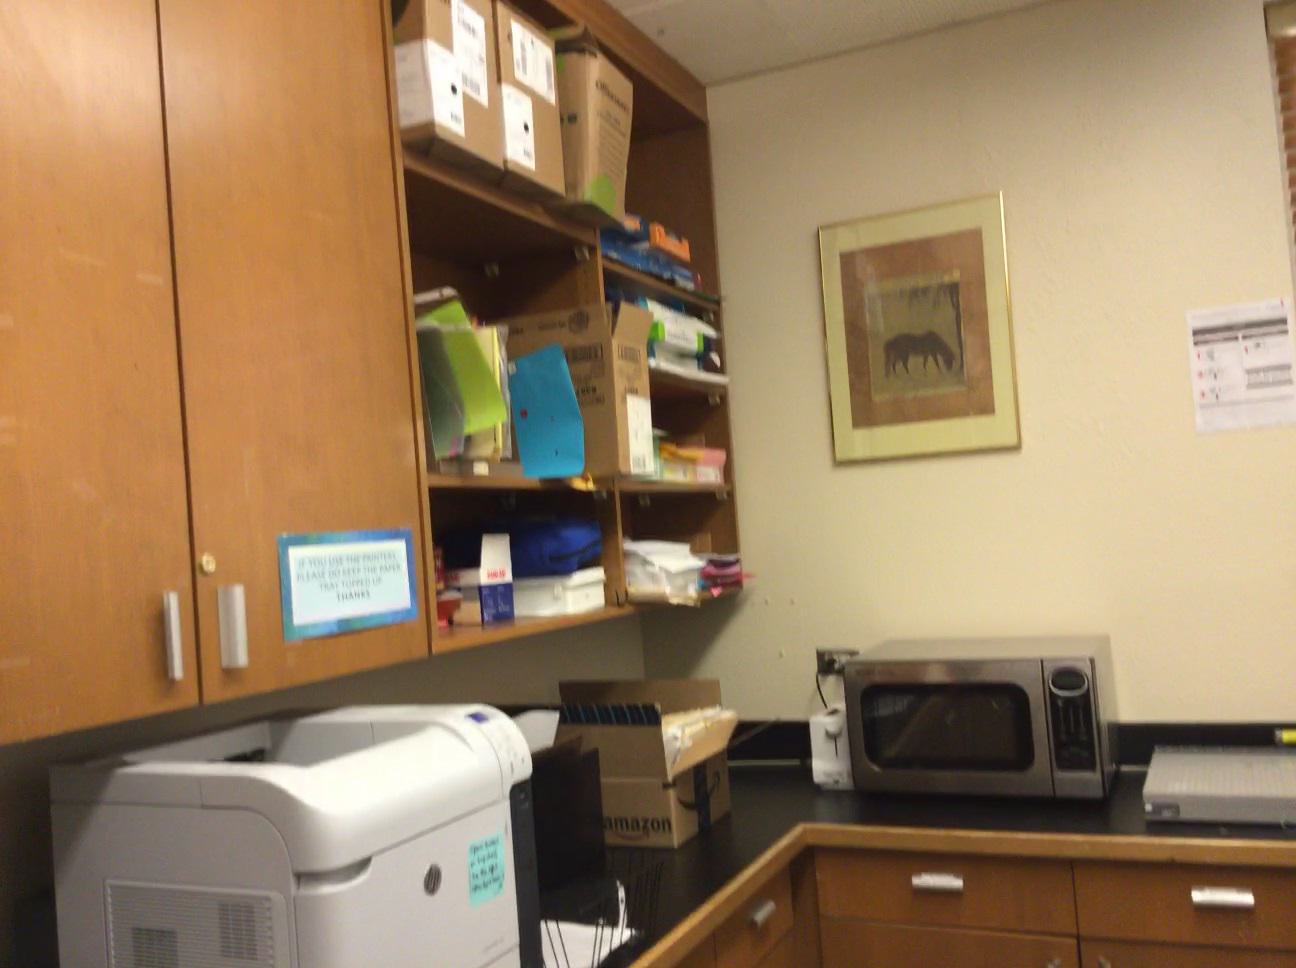
Question: Is the window behind the printer from the world's perspective? Final answer should be yes or no.
Answer: Yes